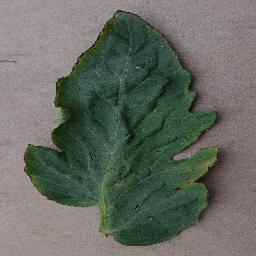
Label: Tomato___Bacterial_spot